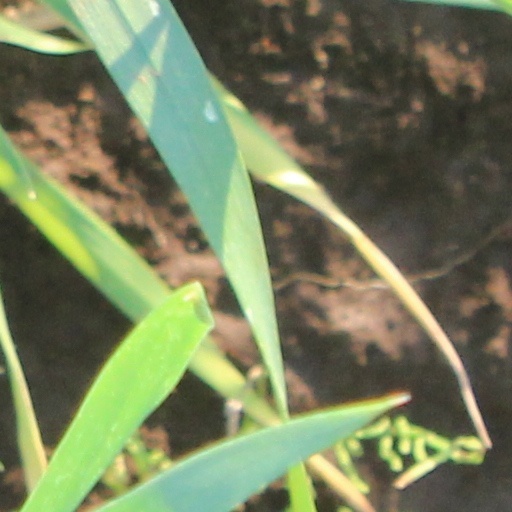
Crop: wheat